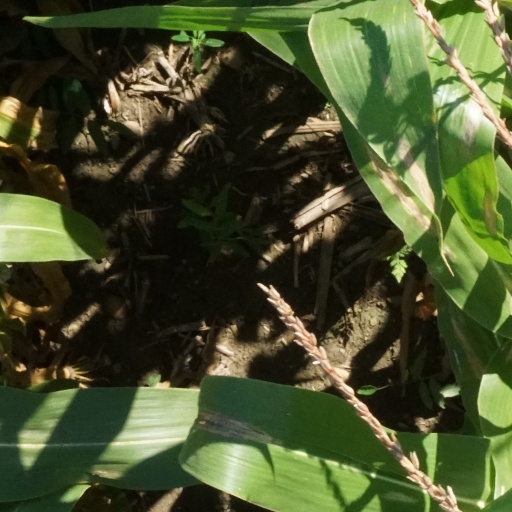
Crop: maize; corn